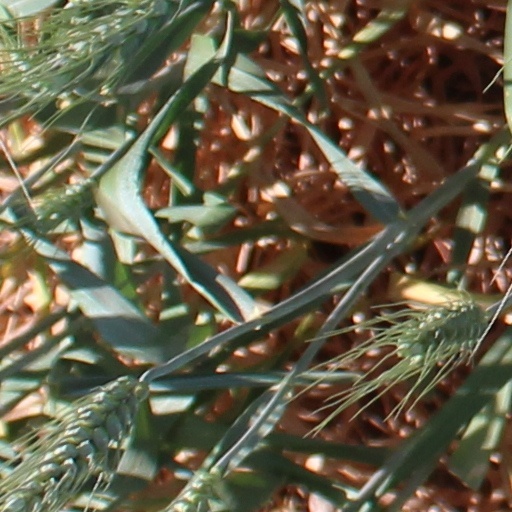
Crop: wheat